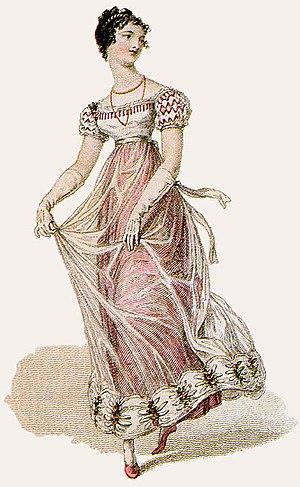
Avancée des glaciers dans les Alpes.